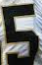
Number: 5